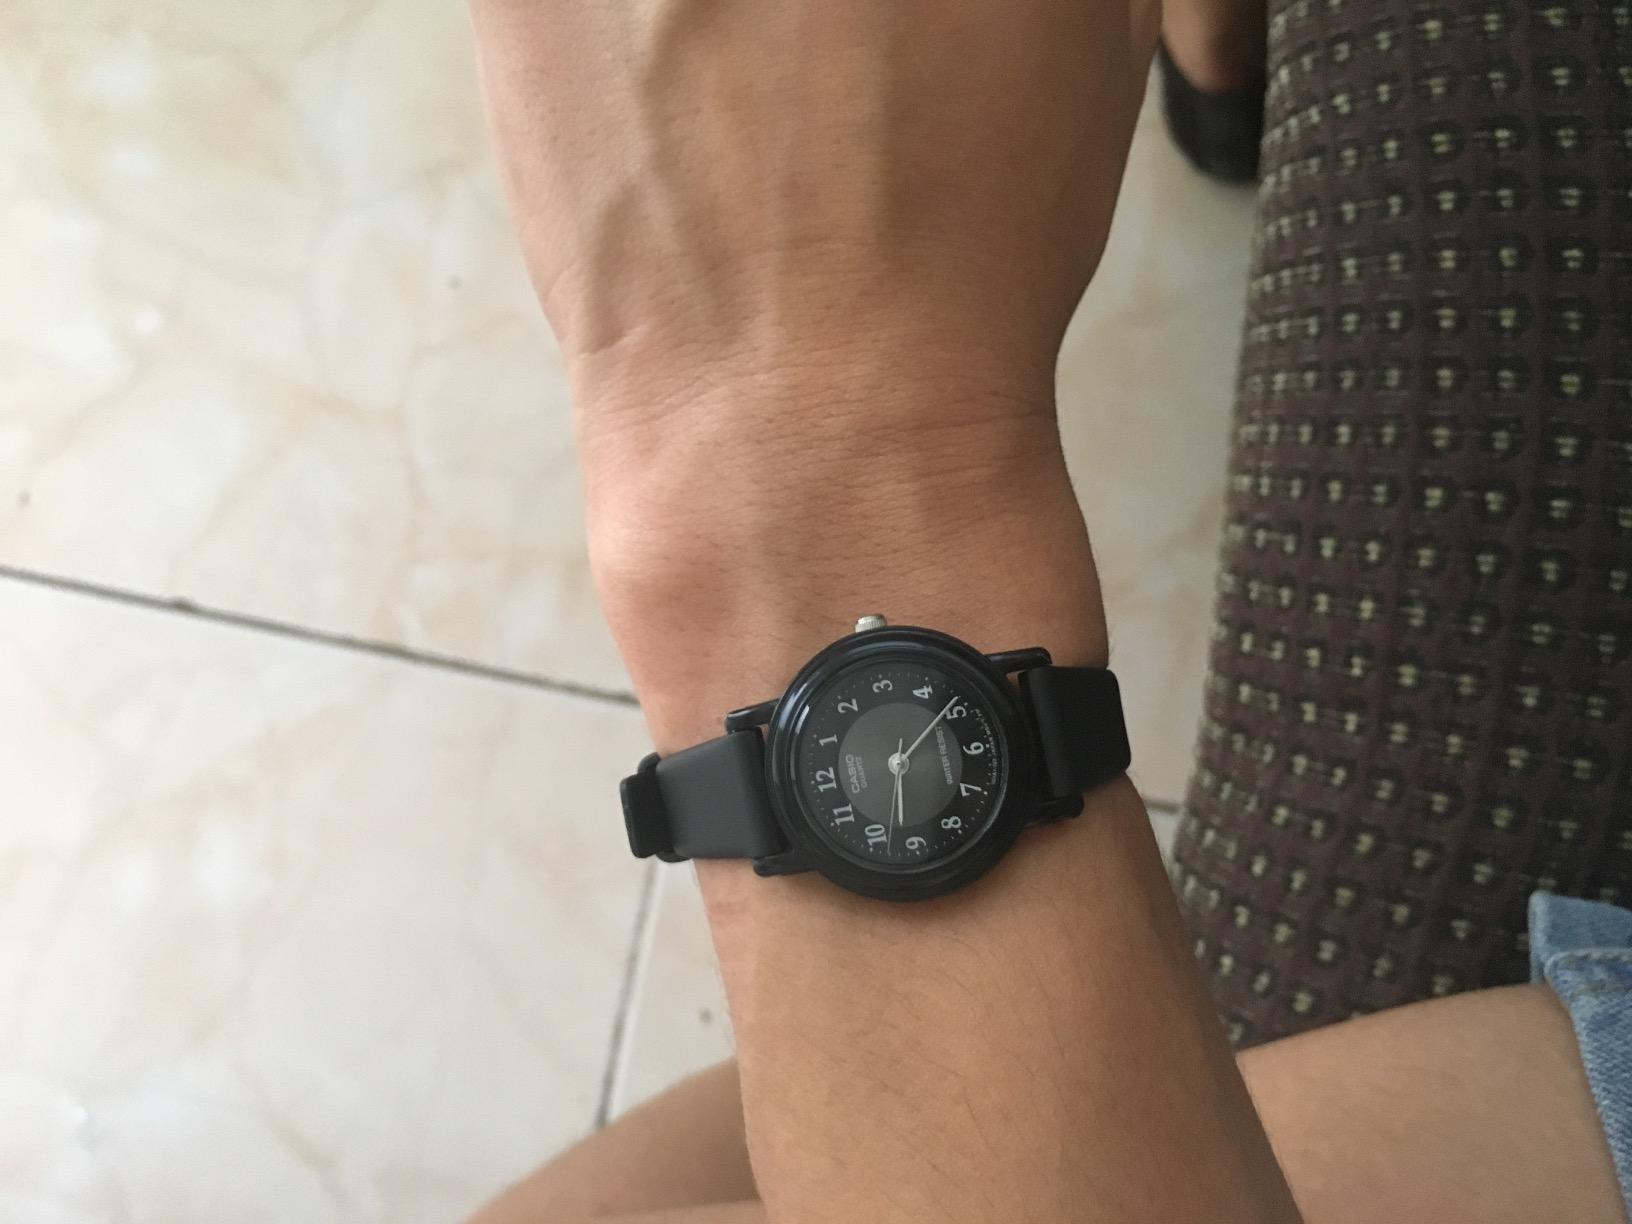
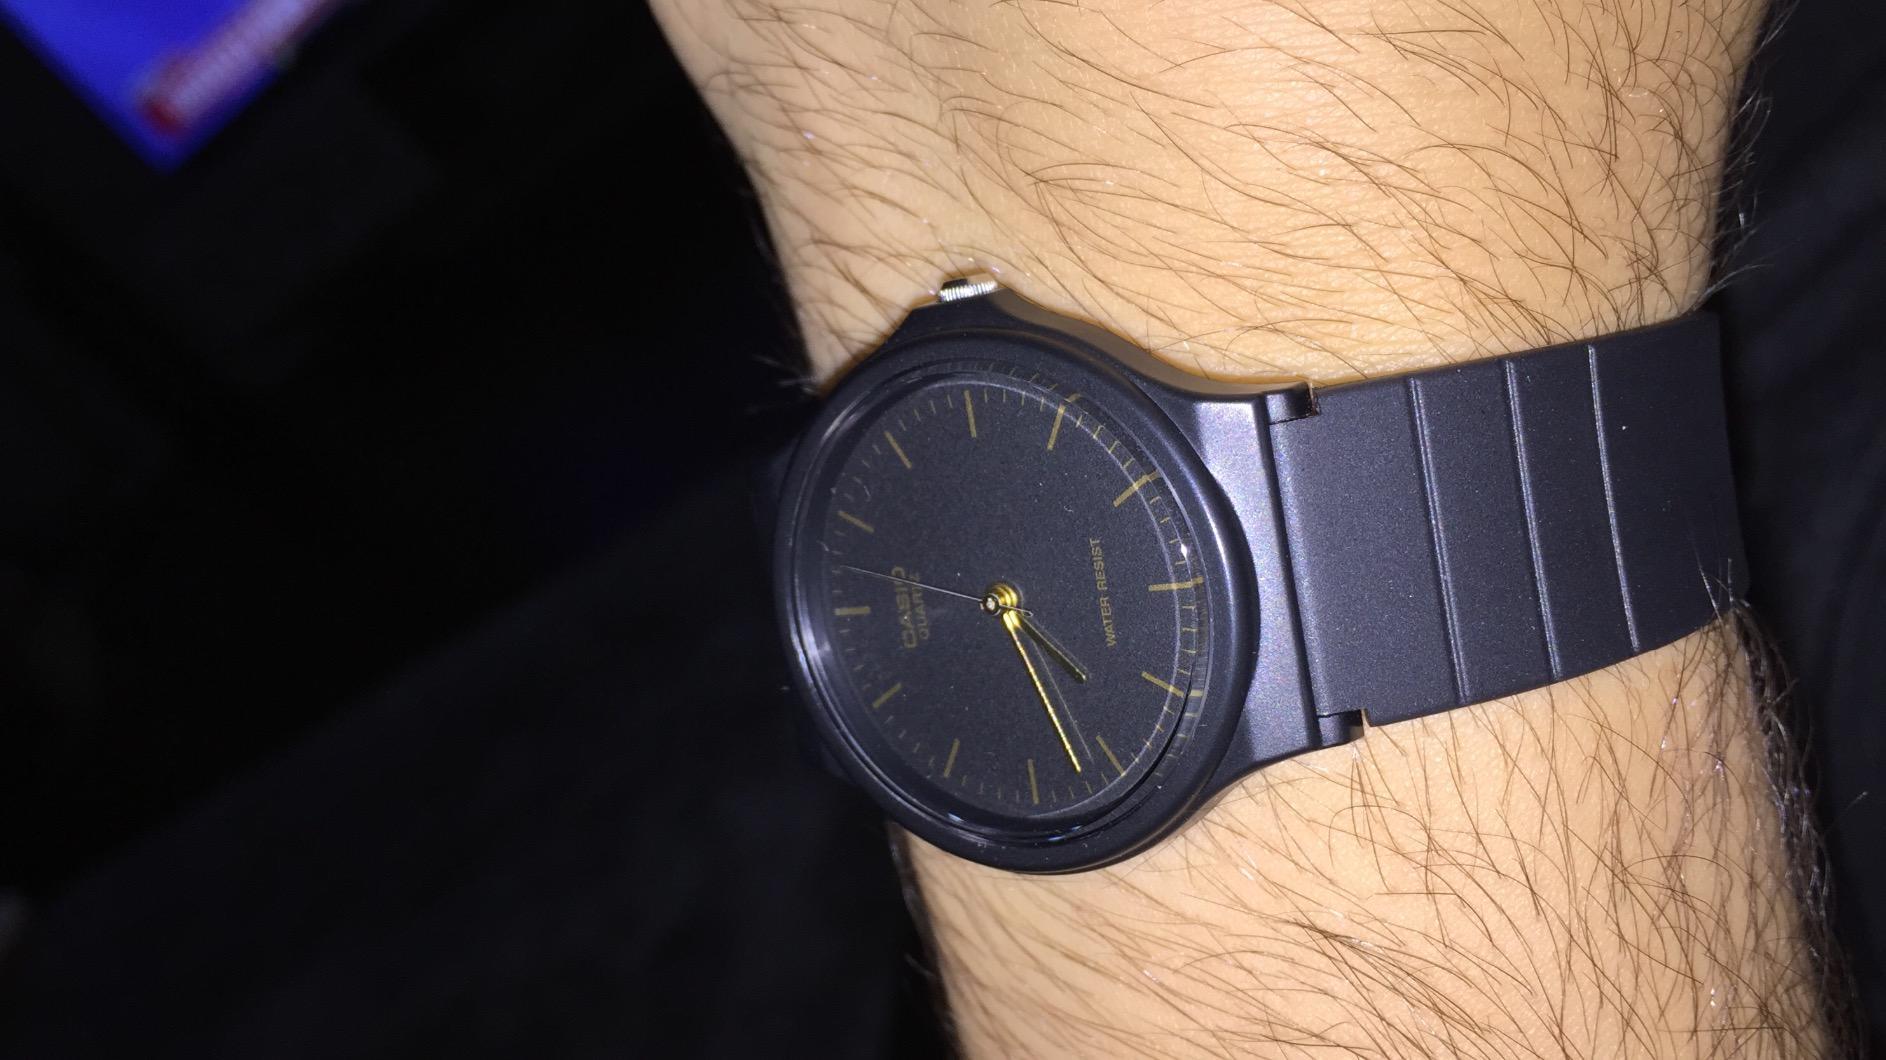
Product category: accessories_watch
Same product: no